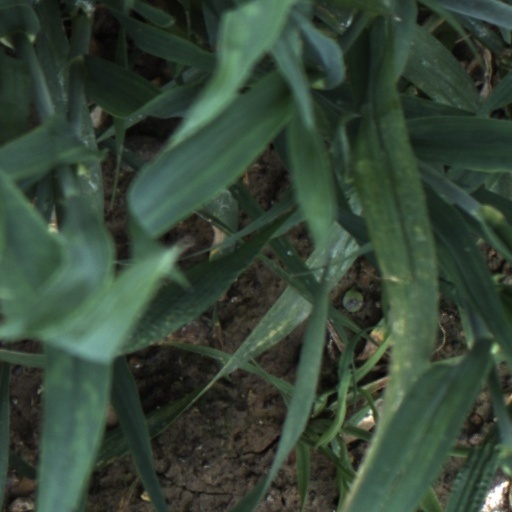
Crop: wheat